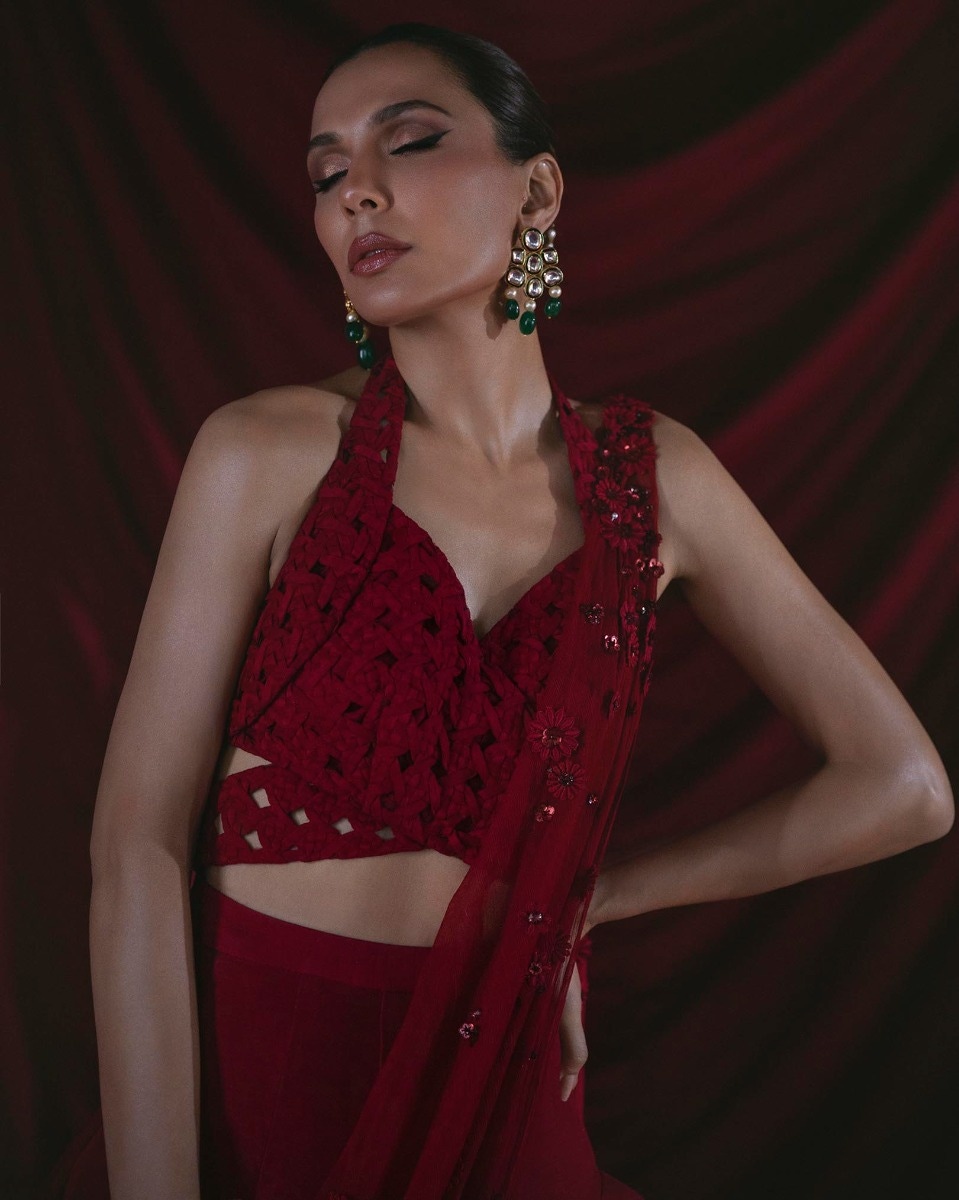
burgundy embroidered halter neck leheng